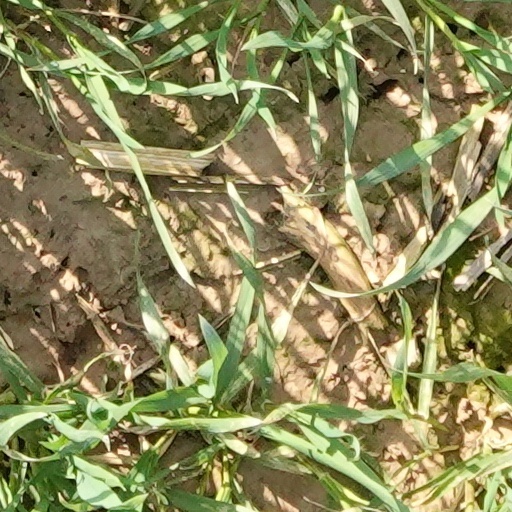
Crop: wheat